Dendronotus subramosus

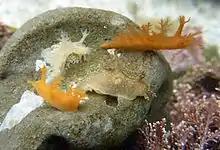

This species can be found on the Pacific Ocean coast of North America from Bamfield, Vancouver Island, British Columbia to Islas Coronado, Baja California, Mexico.